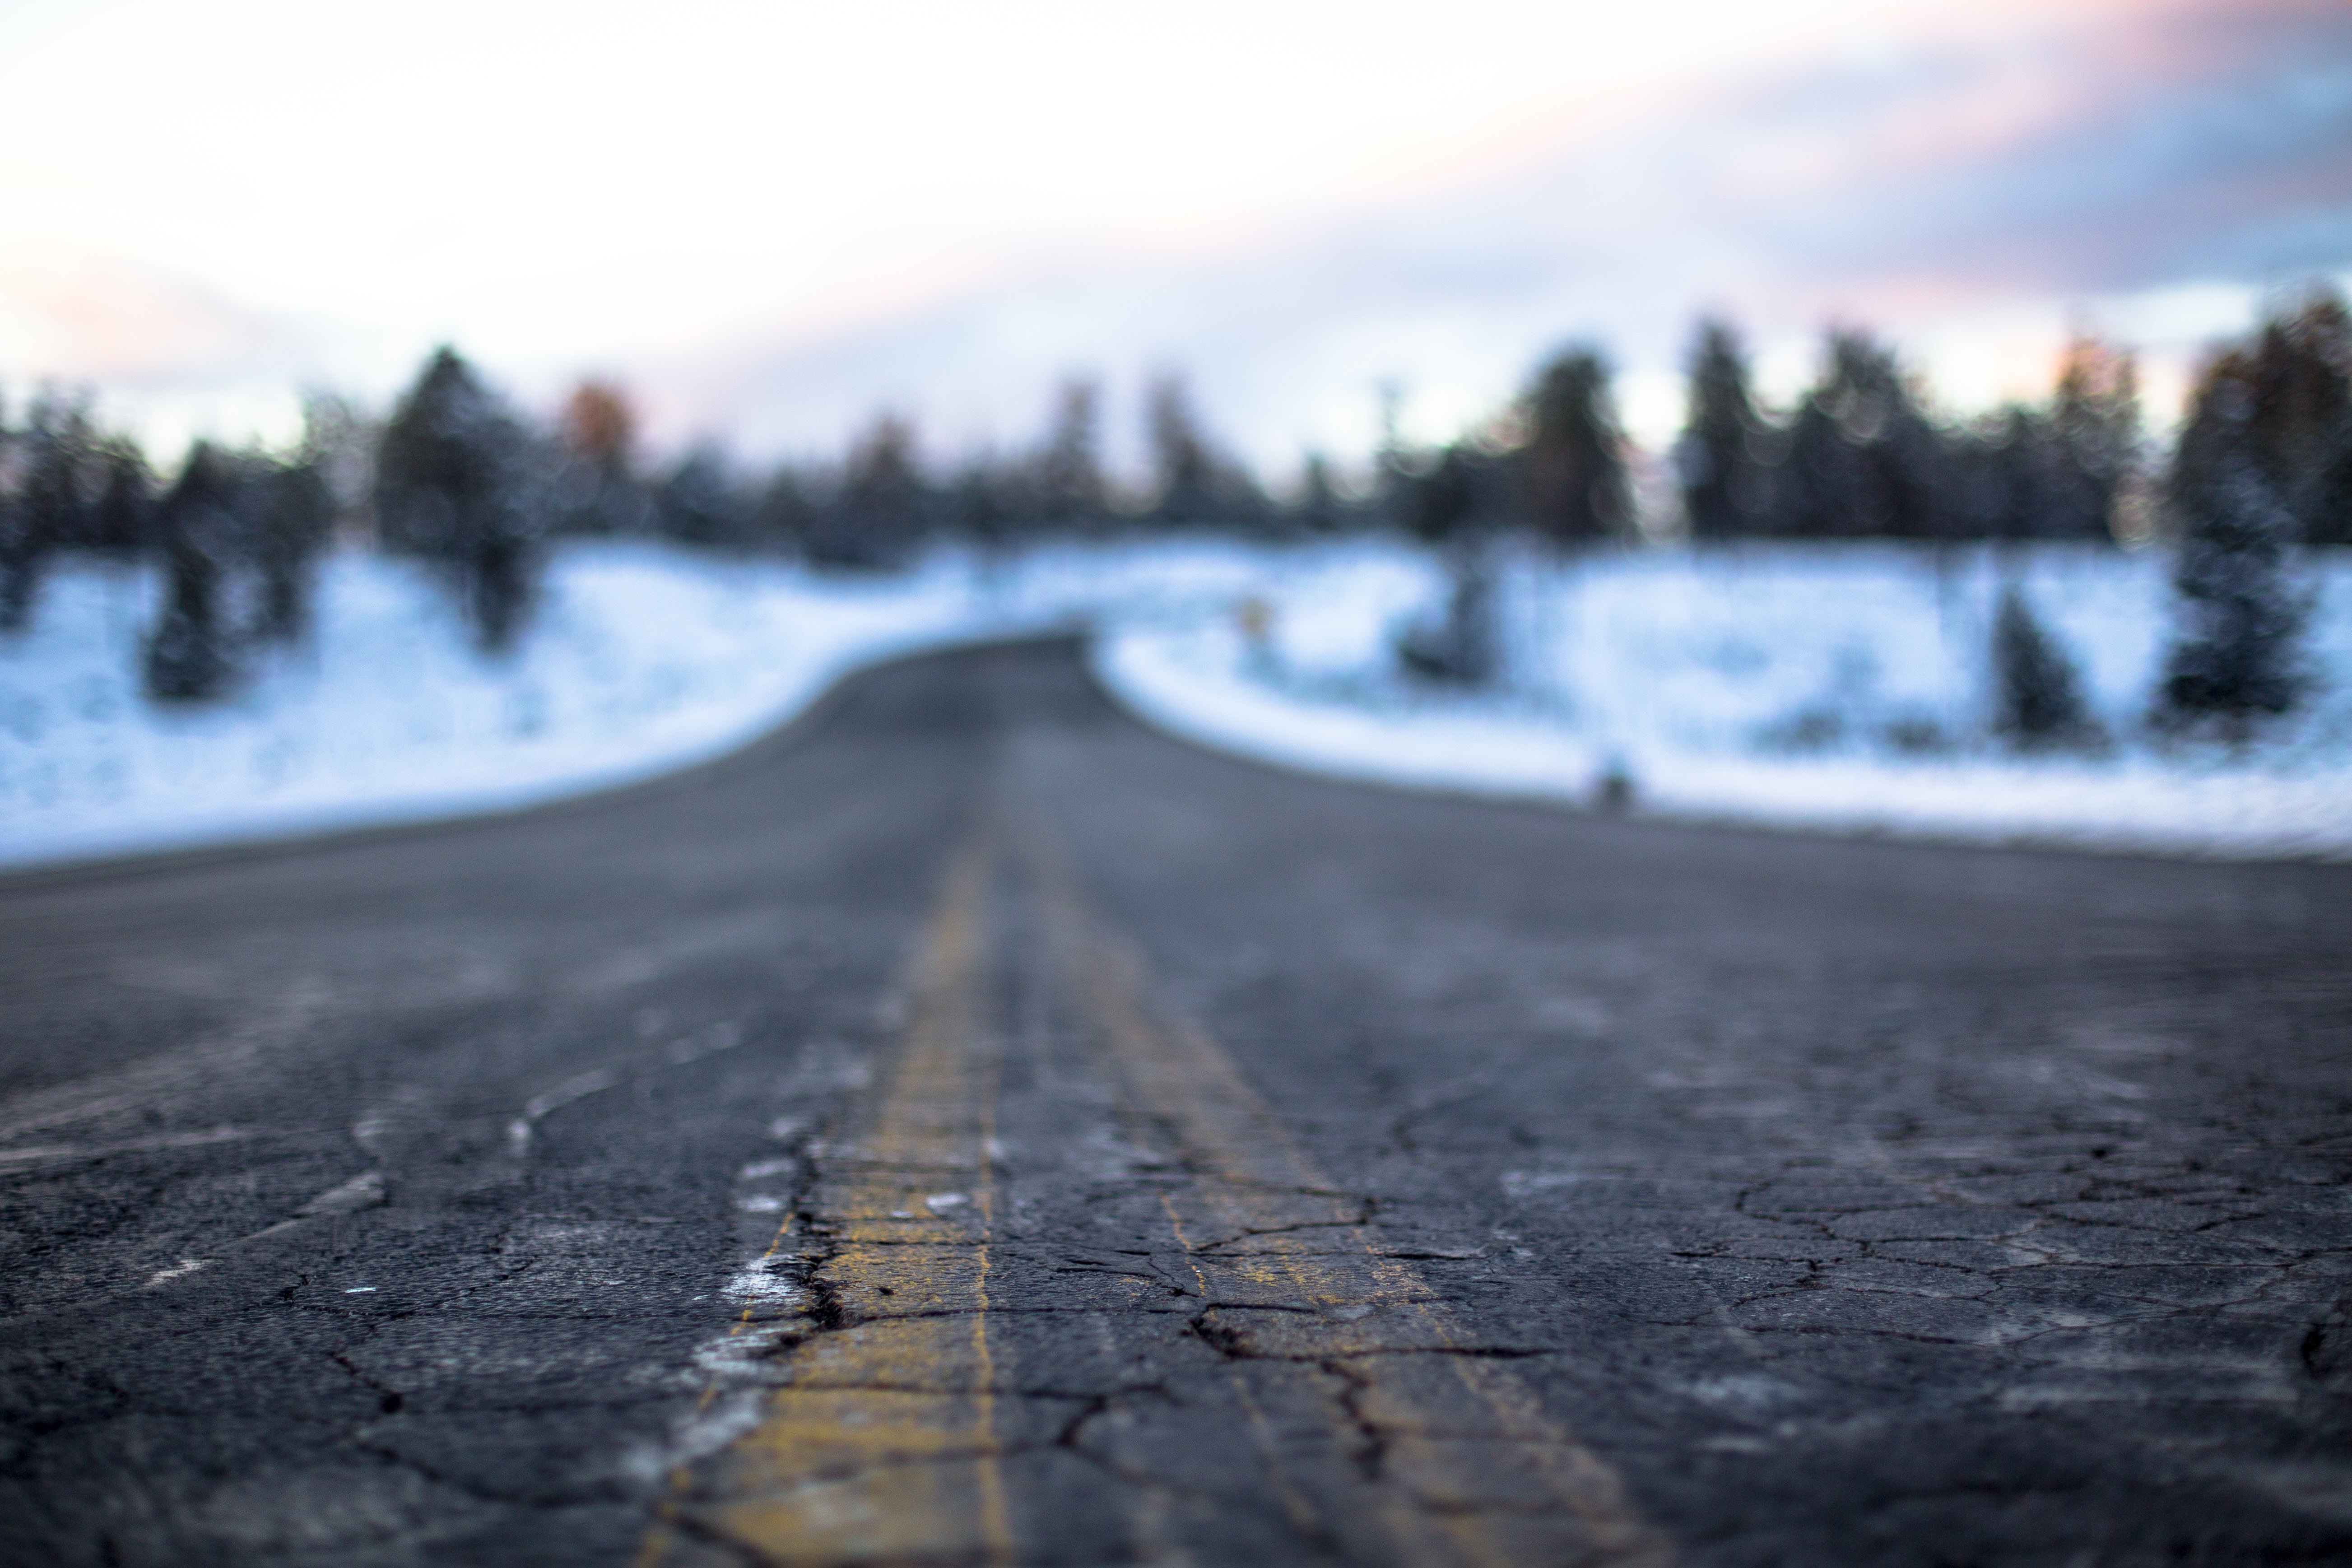
tree, nature, snow, cold, winter, road, sunlight, morning, frost, asphalt, ice, evening, reflection, weather, season, freezing